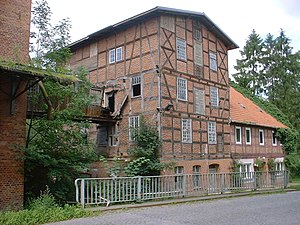
Stepenitz (Brandenburg) / Bifloder
Vandmølle ved Wolfshagen
Stepenitz er en 84 kilometer lang biflod til Elben i Landkreis Ostprignitz-Ruppin og Landkreis Prignitz i den tyske delstat Brandenburg.